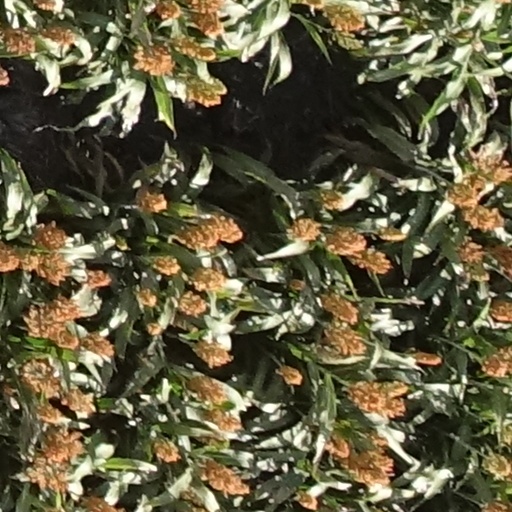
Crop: sorghum